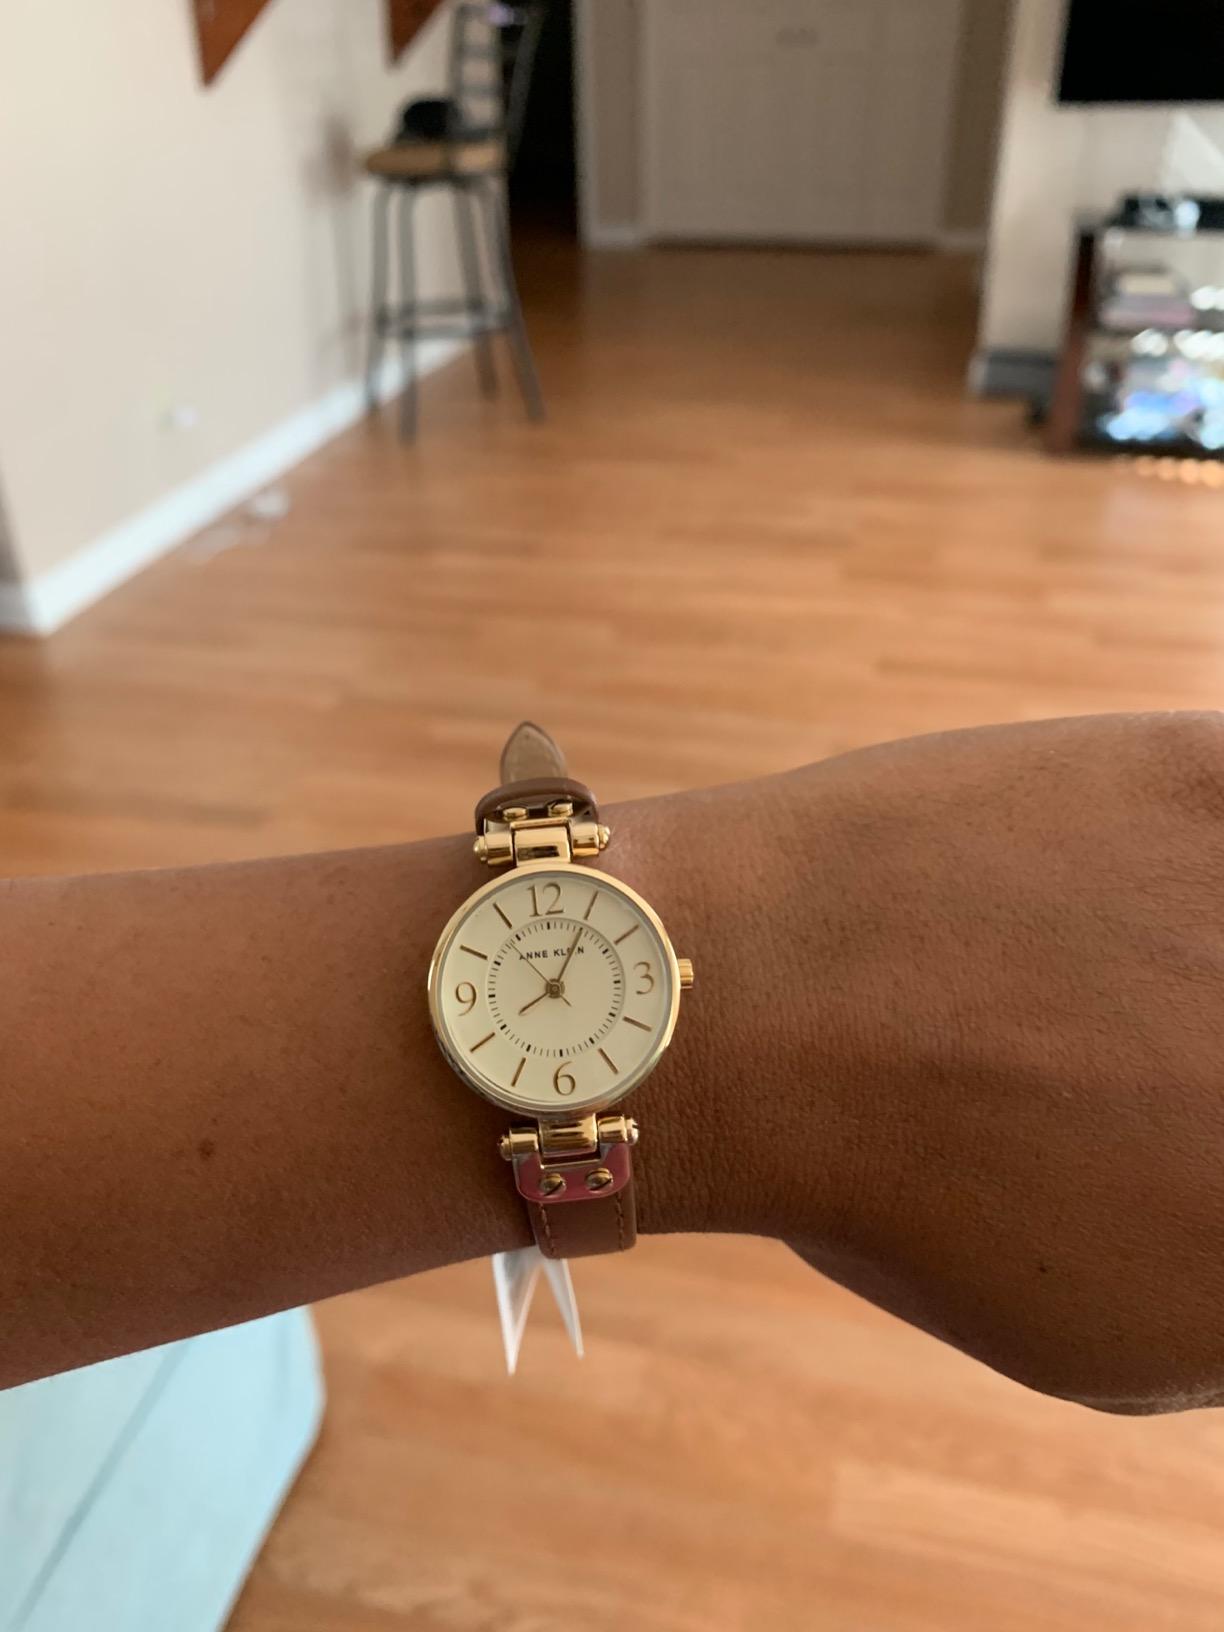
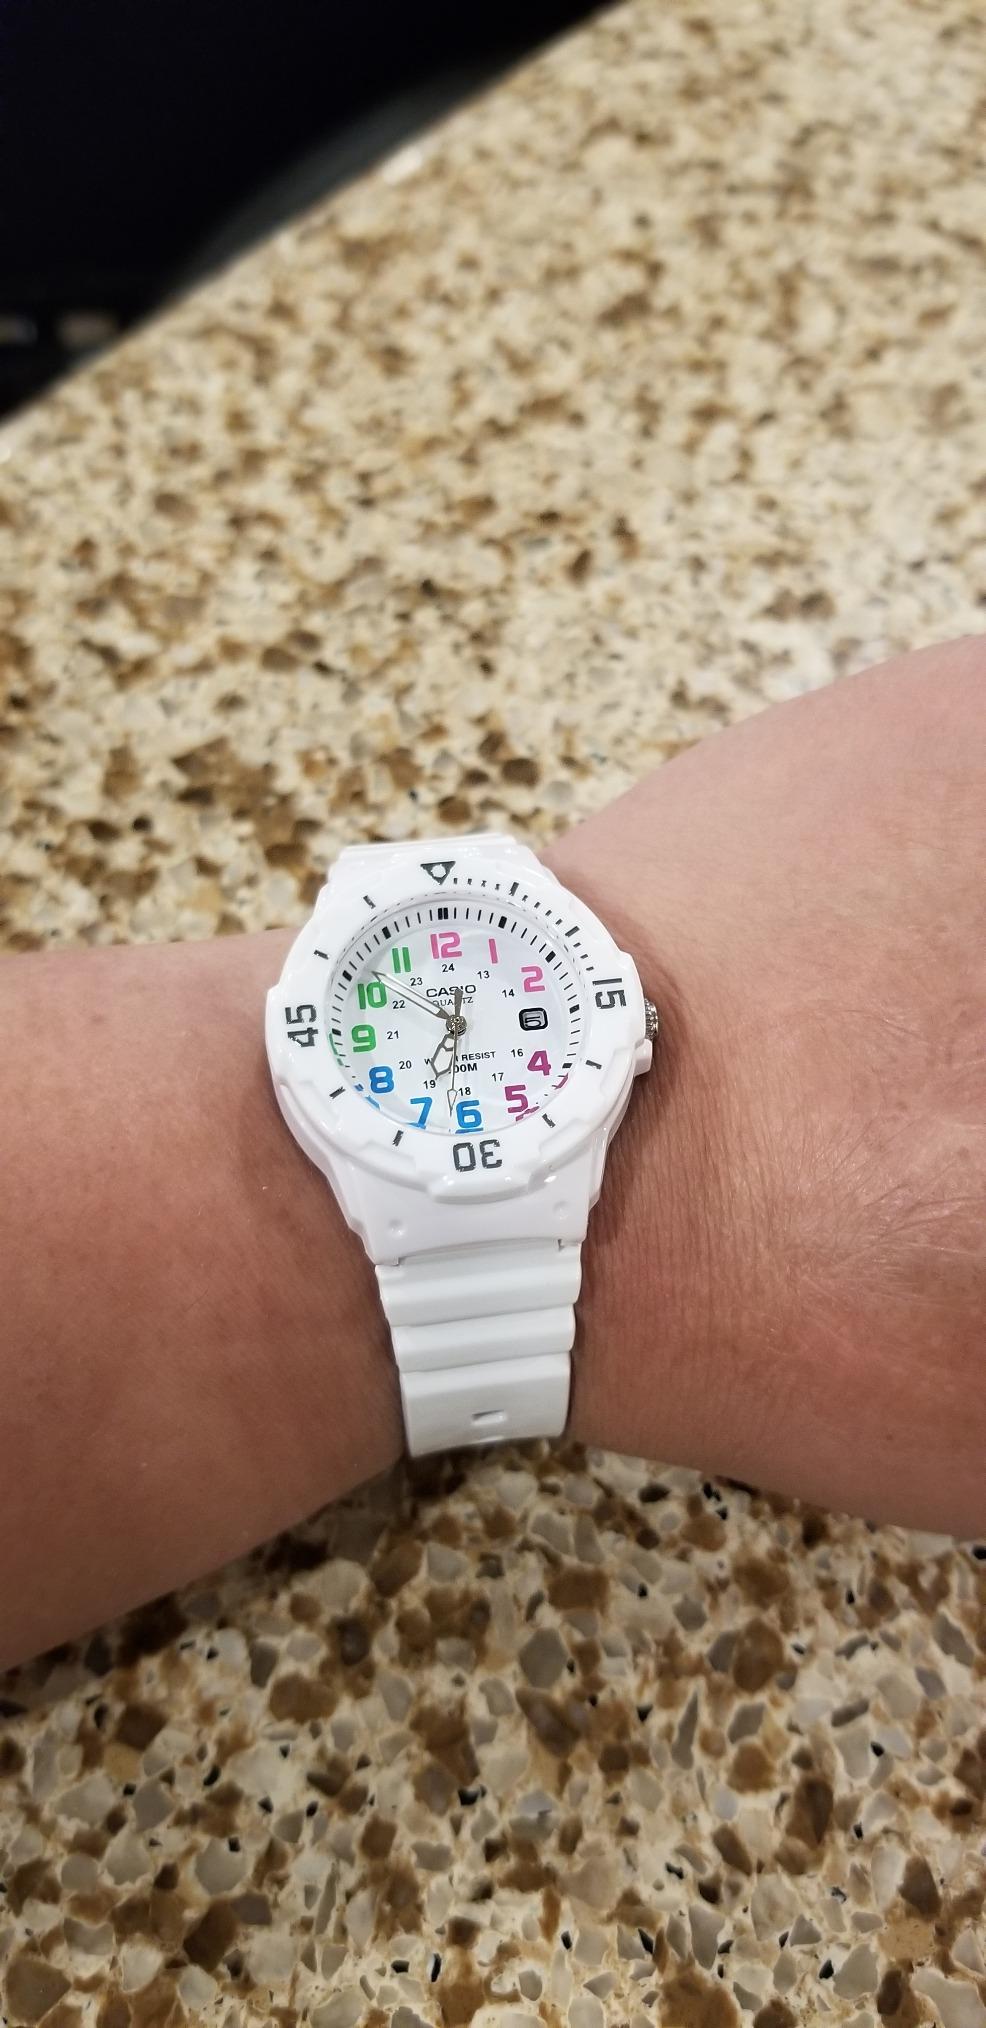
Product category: accessories_watch
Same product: no